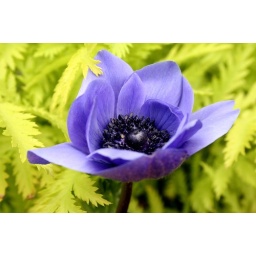
I found this Anemone (Thanks, Jiggs!) in someone's flower bed in Cannon Beach. Loved the contrast with the green leaves!